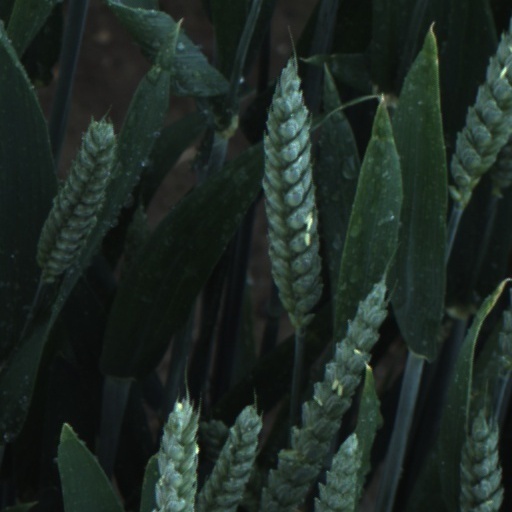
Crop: wheat